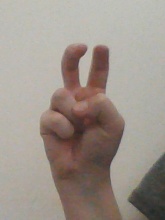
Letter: toot